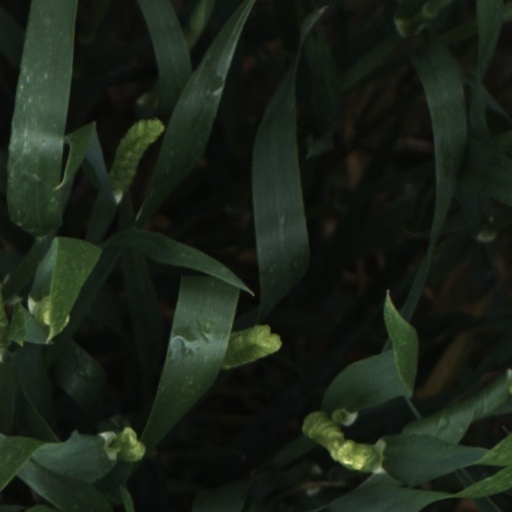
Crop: wheat